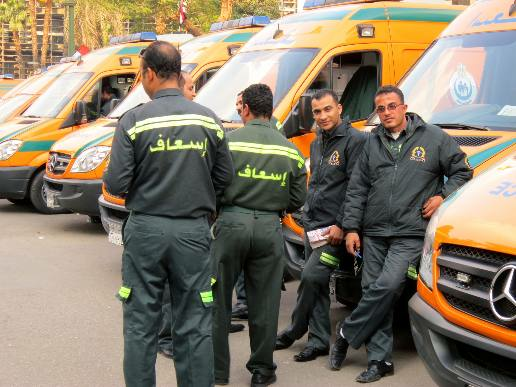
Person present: Yes